Citizens Convention for Climate

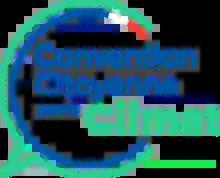
Citizens Convention for Climate logo

The Citizens Convention for Climate is a citizens' assembly held in 2019 and 2020 which discussed reducing France's carbon emissions by 40% from its 1990 levels in a spirit of social justice. It was initiated in response to the Yellow Vest protests to the fuel tax. The convention was modeled after a number of other deliberative experiments known as deliberative mini-publics. The members of the convention were 150 randomly selected citizens designed to be representative of the French public across six demographic dimensions: gender, age, socio-economic background, education level, location type, and province. The convention was assisted by a number of committees including the governance committee, a team of experts who provided organizational guidance and assistance, a guarantor college, which maintained the convention's independence, and a legal board. The members themselves divided into working groups on five issues within the topic of climate change: food, housing, employment, transportation, and consumption.